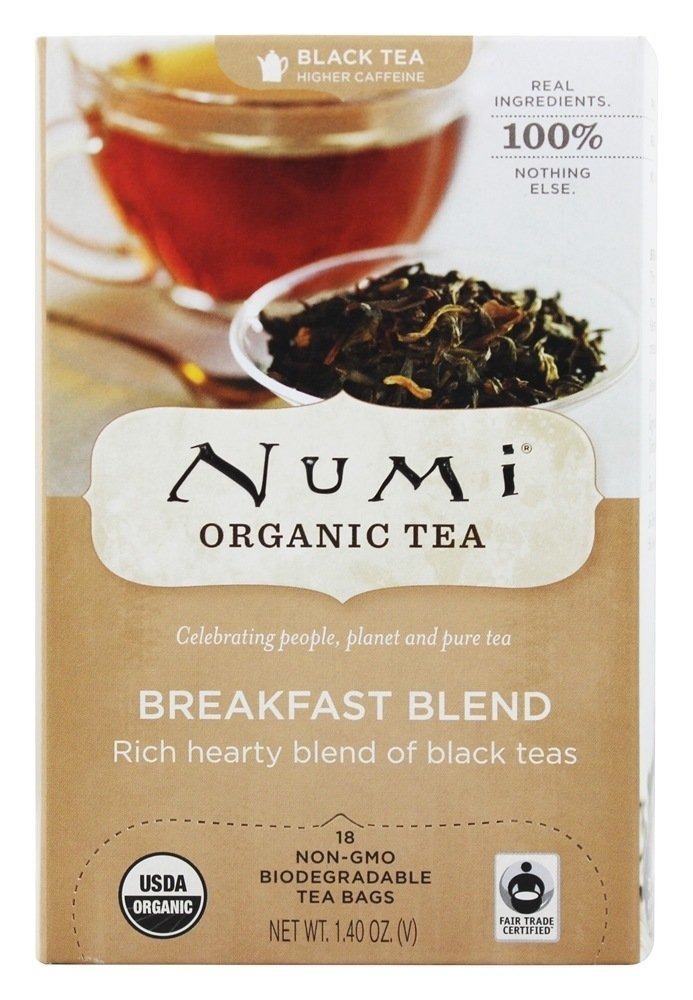
Item Name: Wholesale CASE of 20 - NUMI Morning Rise Black Tea -Black Tea, Organic, 18 Bags/BX, Breakfast Blend
Value: 28.0
Unit: Ounce

Price: 6.52